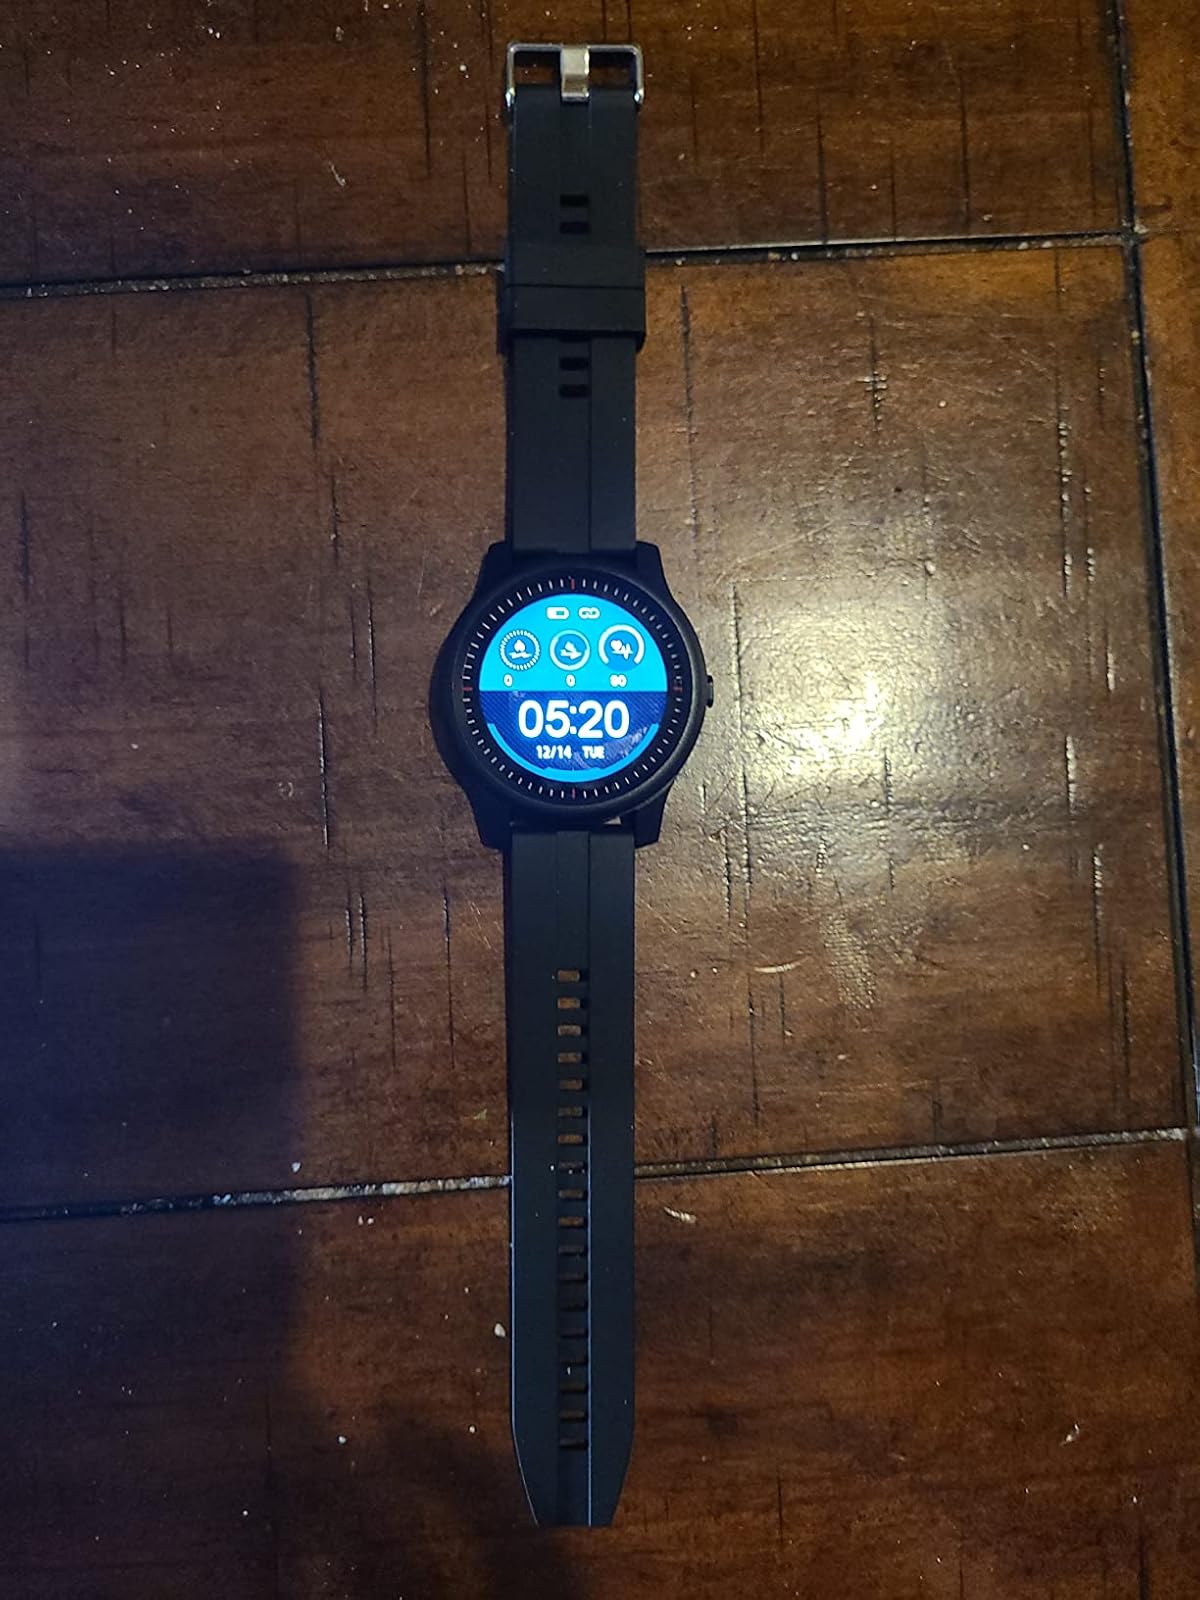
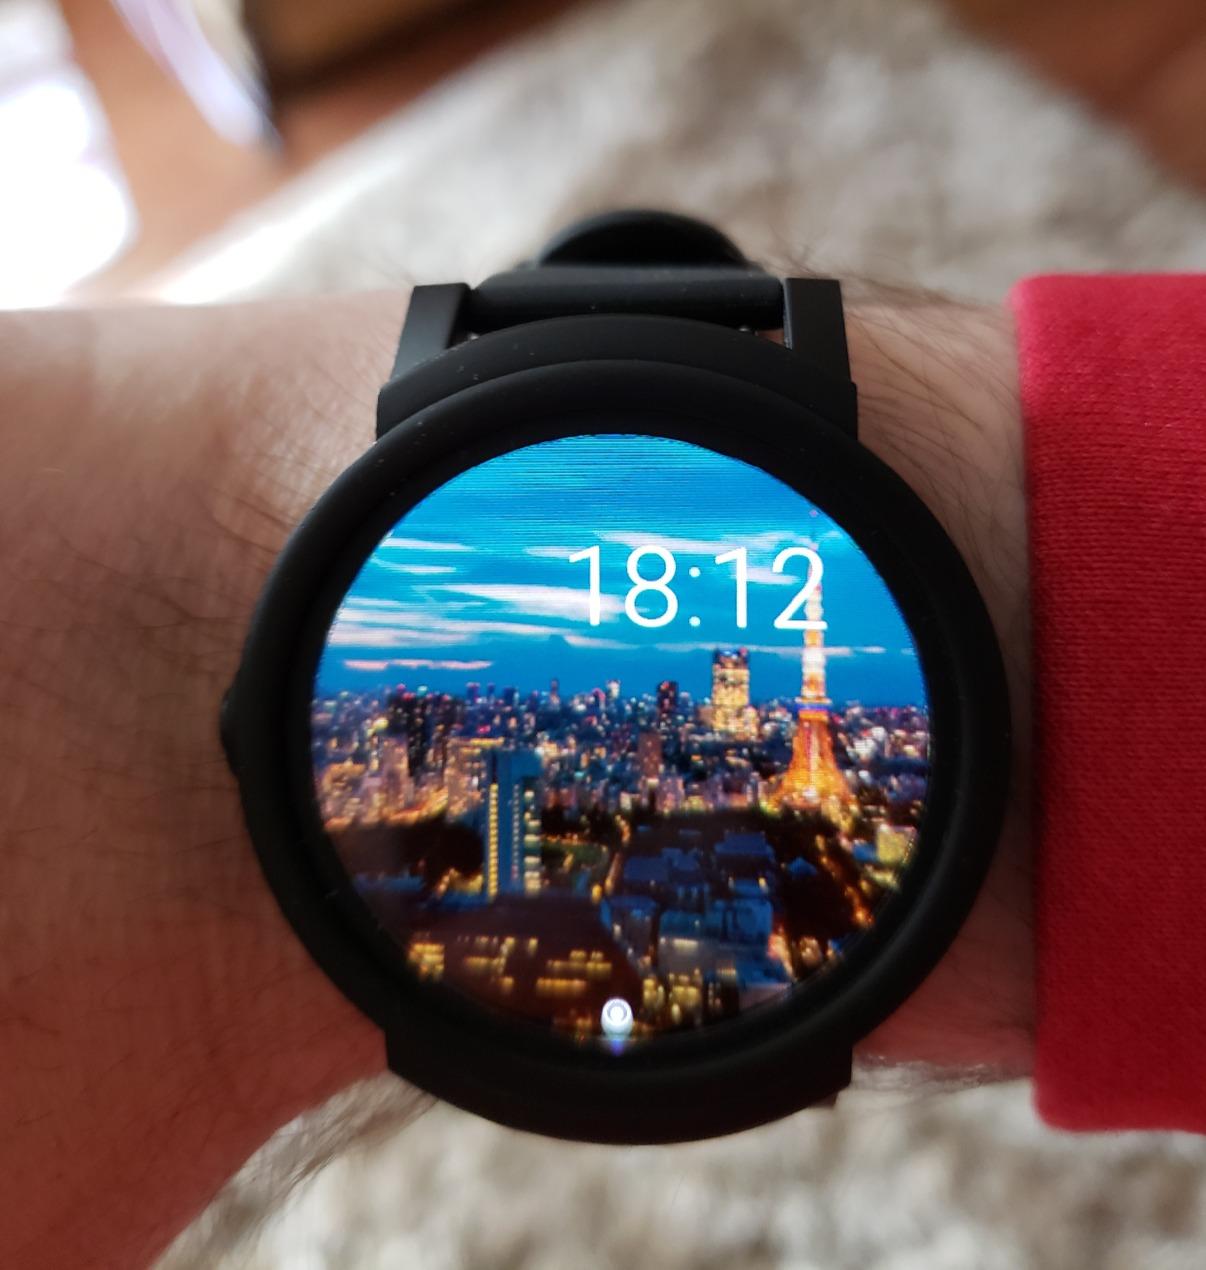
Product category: smartwatch
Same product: no